Designated Survivor (TV series)

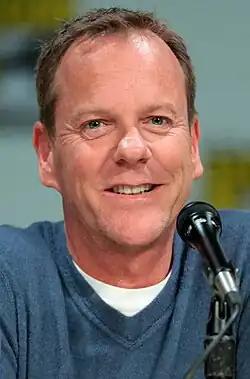
Kiefer Sutherland plays the lead role, Tom Kirkman

Kiefer Sutherland joined the cast in December 2015, playing Tom Kirkman, the United States Secretary of Housing and Urban Development who suddenly becomes President of the United States. Sutherland had no intention of returning to television; he read the first script of the series and changed his mind, saying, "I remember getting to the end of the script and thinking I was potentially holding the next 10 years of my life in my hands."